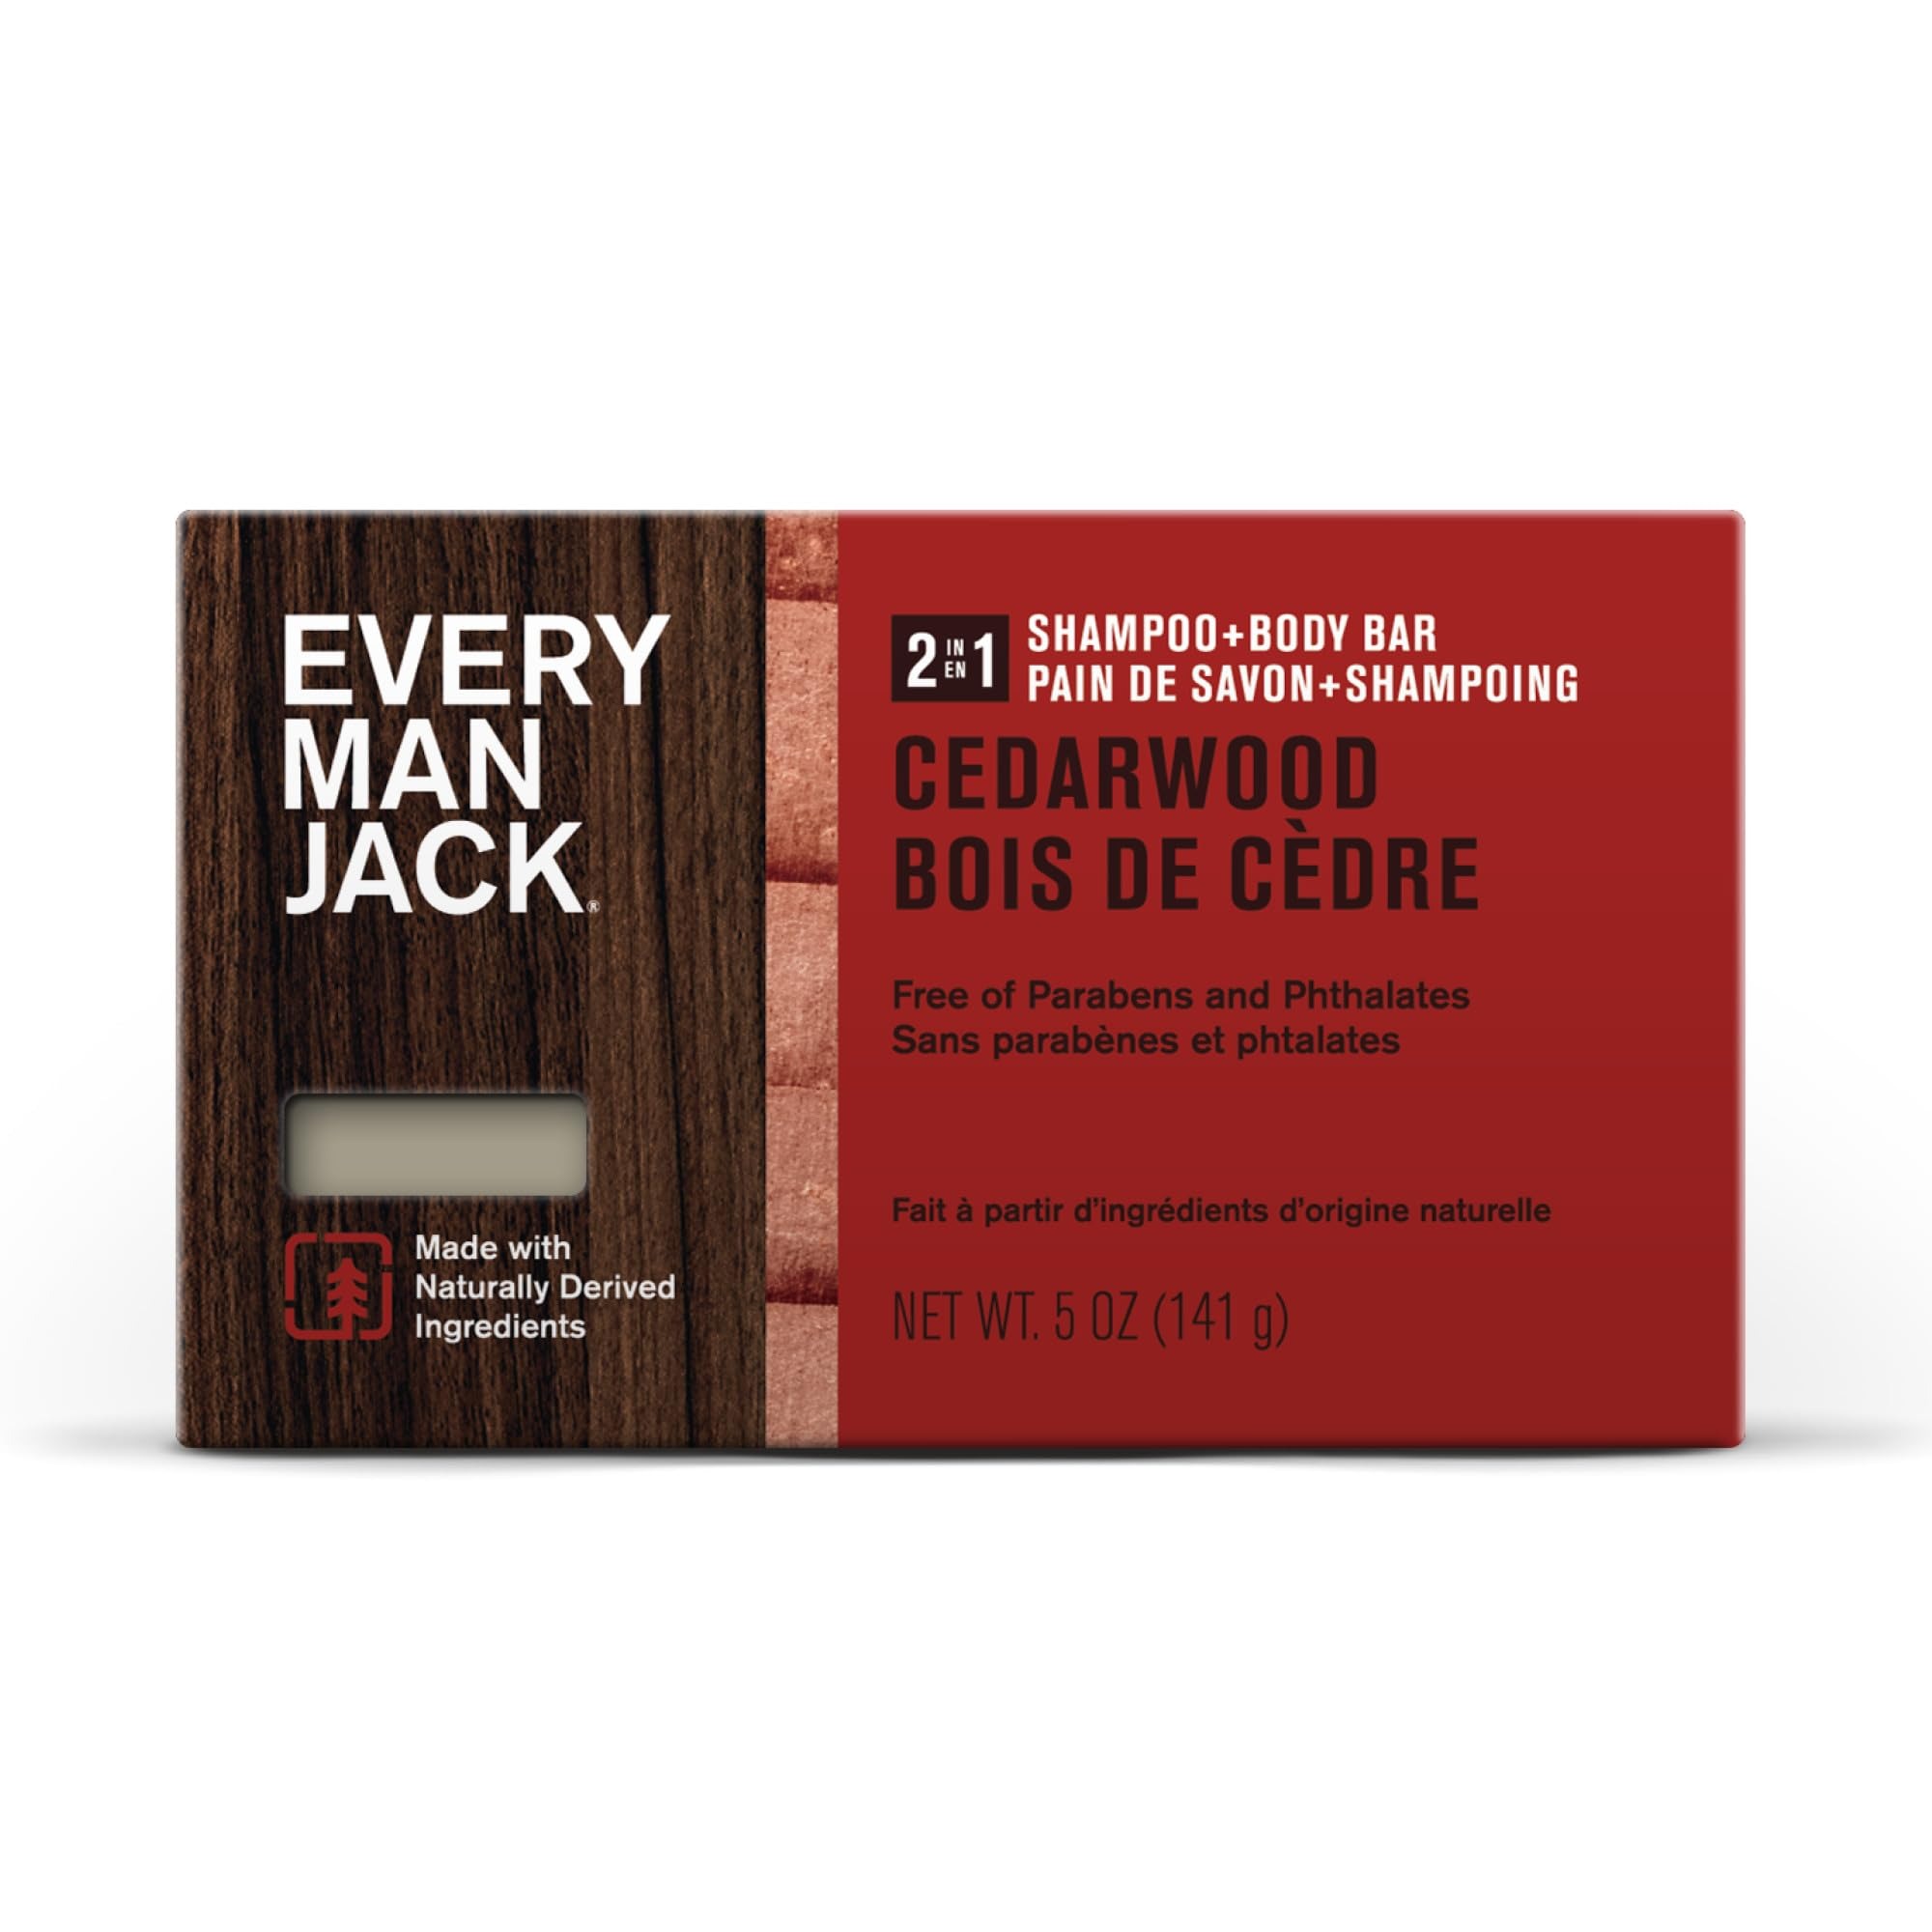
Item Name: EVERY MAN JACK Cedarwood 2 in 1 Shampoo and Body Bar, 5 OZ
Bullet Point 1: No animal testing for beauty products
Bullet Point 2: 3rd-party certification required for organic claims on body care products
Product Description: Body Care
Value: 5.0
Unit: Ounce

Price: 4.5